Peter Himmelman

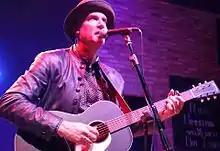
Himmelman in 2017 at the Dakota Jazz Club in Minneapolis

Himmelman garnered his first solo deal on Island Records in 1985 after a video for the song "Eleventh Confession" made its way onto regular rotation on MTV. His first release, "This Father's Day", was composed for his father, David. In the early '90s, he achieved significant alternative radio play with songs including "The Woman With The Strength of 10000 Men", from his "From Strength To Strength" release. He was nominated for an Emmy Award in 2002 for his song "Best Kind of Answer", which appeared in the CBS series "Judging Amy", for which he also composed the score. He was the composer for the FOX television show "Bones" through the fourth season. He was nominated for a Grammy Award for his children's album, "My Green Kite". "USA Today" has called Himmelman "one of rock's most wildly imaginative performers" for his often highly improvisational stage shows.